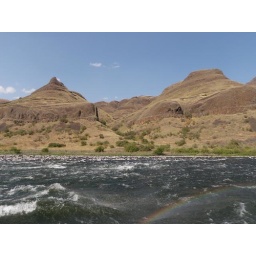
All the rock in this canyon is cool.